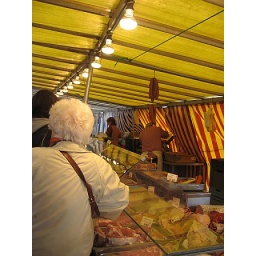
street market in the 12th arr., paris, saturday 31 march 2007.